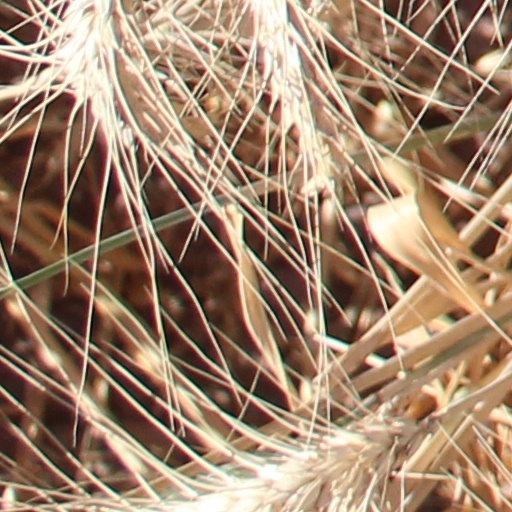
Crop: wheat